115th Operations Group

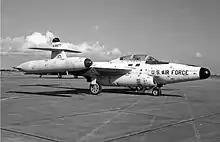
176th Fighter-Interceptor Squadron F-89J 53-2686 in 1964

The group trained for its air defense mission with annual training performed at Volk Field from 1956 to 1962. Beginning in 1963, it moved to "year-around" training. In January 1960, Northrop F-89 Scorpion crews assumed an around-the-clock runway alert commitment of two armed aircraft. With this undertaking came the F-89J with an armament platform that included the AIR-2 Genie. The AIR-2A was the first US air-to-air missile with a nuclear warhead. The 176th FIS exchanged their F-89s for the Convair F-102 Delta Dagger in early 1966.